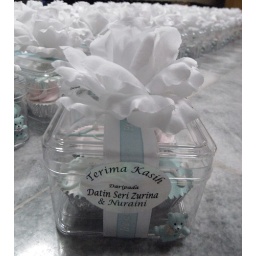
a box upon boxes